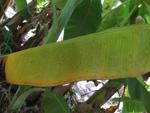
Label: xamthomonas